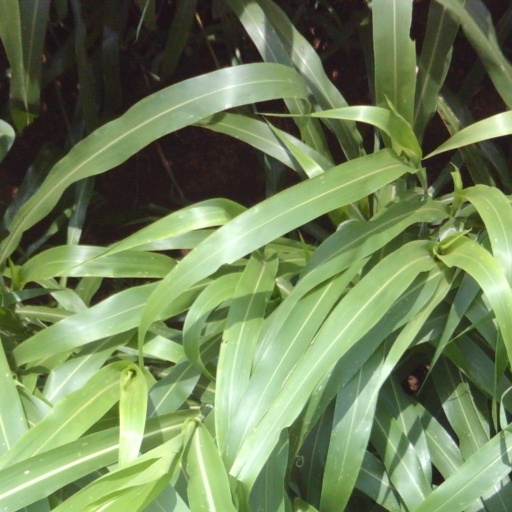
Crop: sorghum